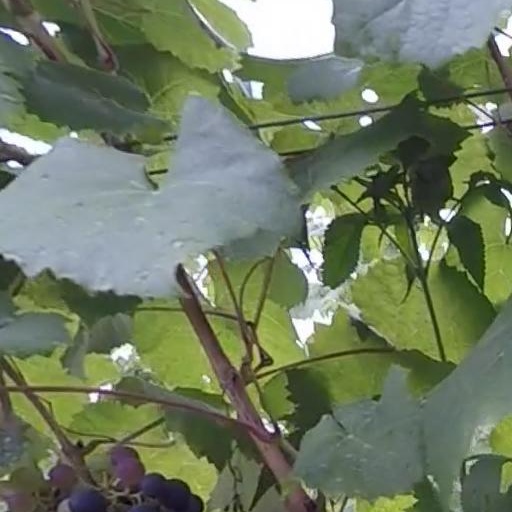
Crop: grape